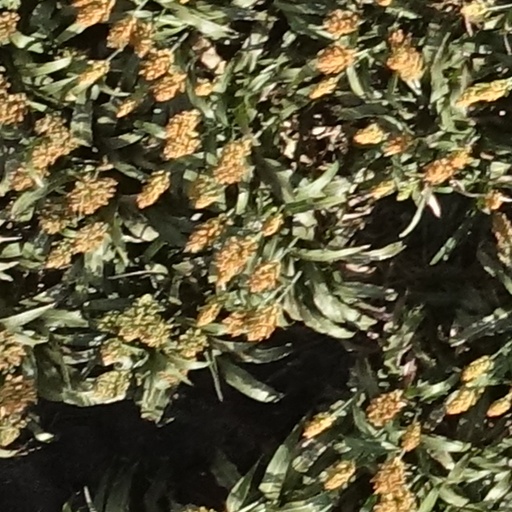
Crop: sorghum